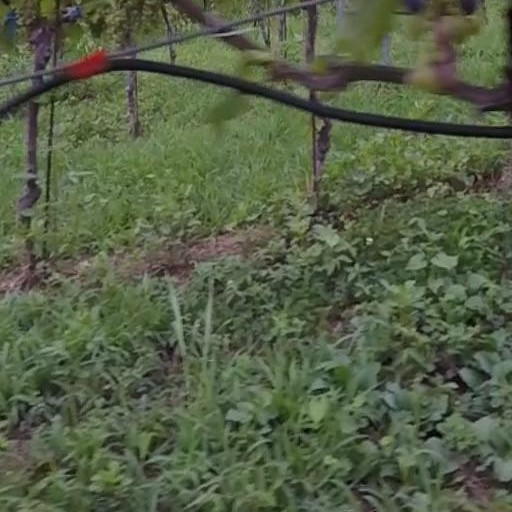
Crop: grape